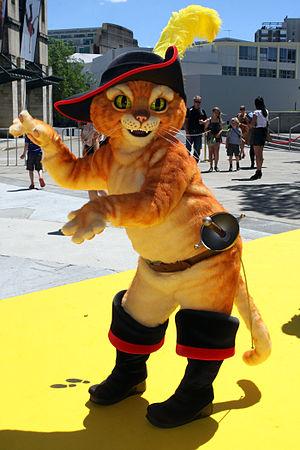
Le Chat potté : Les Trois Diablos est un court métrage américain de 2012 réalisé par Raman Hui. En France il est inclus directement dans le DVD et Blu-ray du Chat potté, contrairement aux États-Unis où il est sorti séparément.